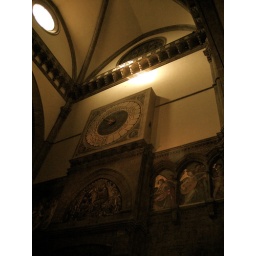
A 24 hour clock sits above the main doors inside.